Sagopa Kajmer

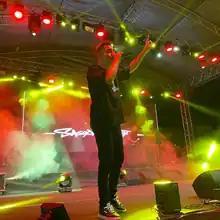
Sagopa Kajmer in September 2023

Yunus Özyavuz (born 17 August 1978), better known by his stage name Sagopa Kajmer or formerly known as DJ Mic Check and Silahsız Kuvvet, is a Turkish rapper, singer, songwriter, record producer, and DJ. He is the first and only rapper to have given concerts in all of 81 provinces of Turkey.